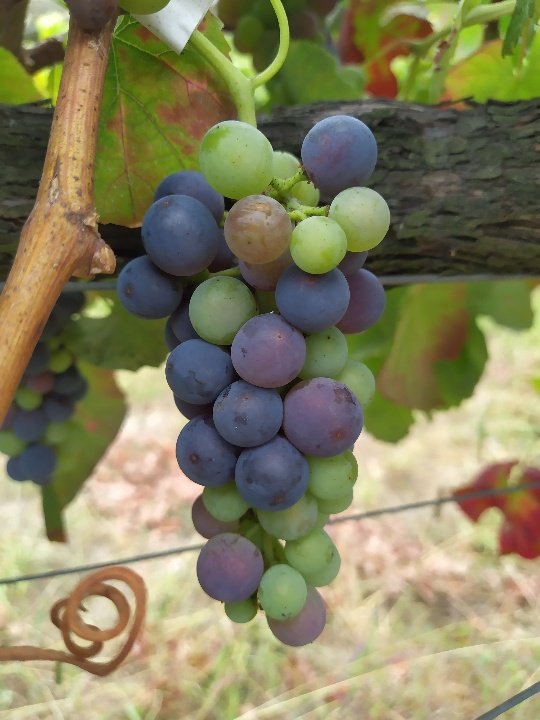
Berries visible: 47
Grape clusters: 2